Trois Petites Pièces montées

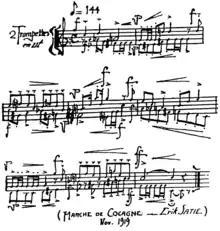
Autograph manuscript of Satie's "Marche de Cocagne"

In November 1919, the young cookery historian Bertrand Guégan asked Satie to set a poem to music for his "Almanach de Cocagne" ("Cockaigne Almanac"), an annual publication "dedicated to true gourmets and serious drinkers." Satie claimed the deadline was too short for him to do the job properly and instead submitted a brief fanfare-like march for 2 trumpets, giving it the title "Marche de Cocagne". As musical fanfares had been used to announce the courses of luxurious French banquets since the Middle Ages, his offering was in keeping with the gastronomic and historical themes of Guégan's journal. It would appear as the frontispiece of the "Almanach", with a woodcut illustration by Raoul Dufy, in 1920. This was the nucleus of the "Trois petites pièces montées".